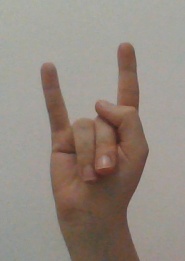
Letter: la